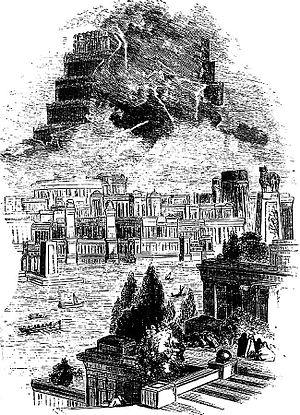
Vue d'artiste de la ville de Babylone
Les Sept Merveilles du monde constituent l’ensemble des sept œuvres architecturales et artistiques considérées comme les plus extraordinaires du monde antique. L'origine de la liste est méconnue, mais ces œuvres correspondent toutes à des réalisations qui excèdent largement les proportions communes, montrant qu'architectes et bâtisseurs d'époques très anciennes étaient capables, à force de labeur et d’ingéniosité, d’ouvrages monumentaux exceptionnels. La popularité des monuments a suivi l’influence politique et économique des cités, et la construction d’un élément architectural imposant a vu consacrer cette prédominance.